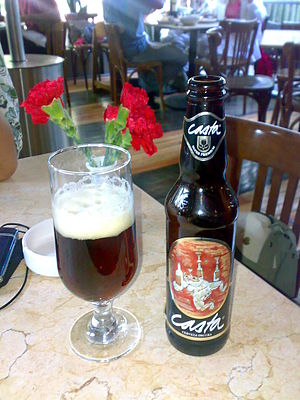
Casta (ølmærke)
En flaske af det mexicanske ølmærke Casta
Casta er et mexikansk ølmærke som blev produceret af bryggeriet Especialidades Cervecera frem til 2005. Derefter blev det solgt til FEMSA som er moderselskabet til Cervecería Cuauhtémoc Moctezuma hvor produktionen af Casta foregår i dag.